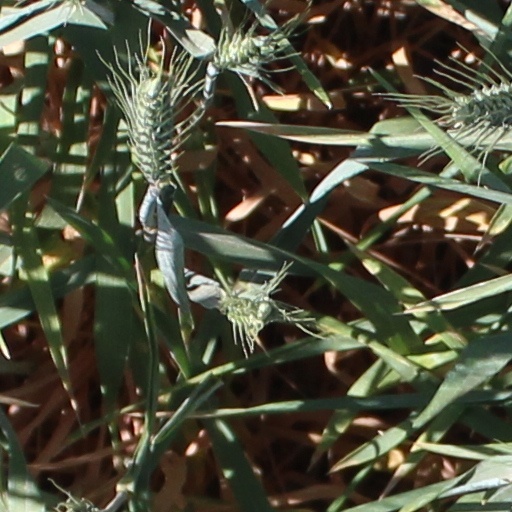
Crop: wheat